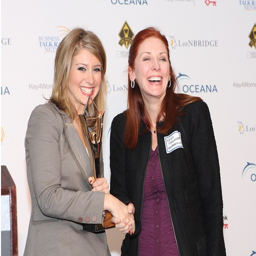
person accepting award for person !